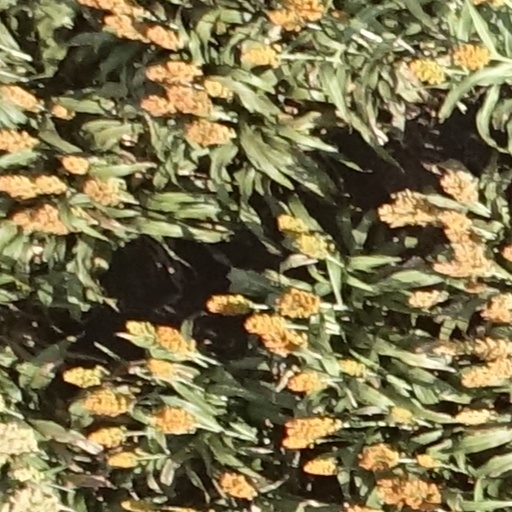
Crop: sorghum